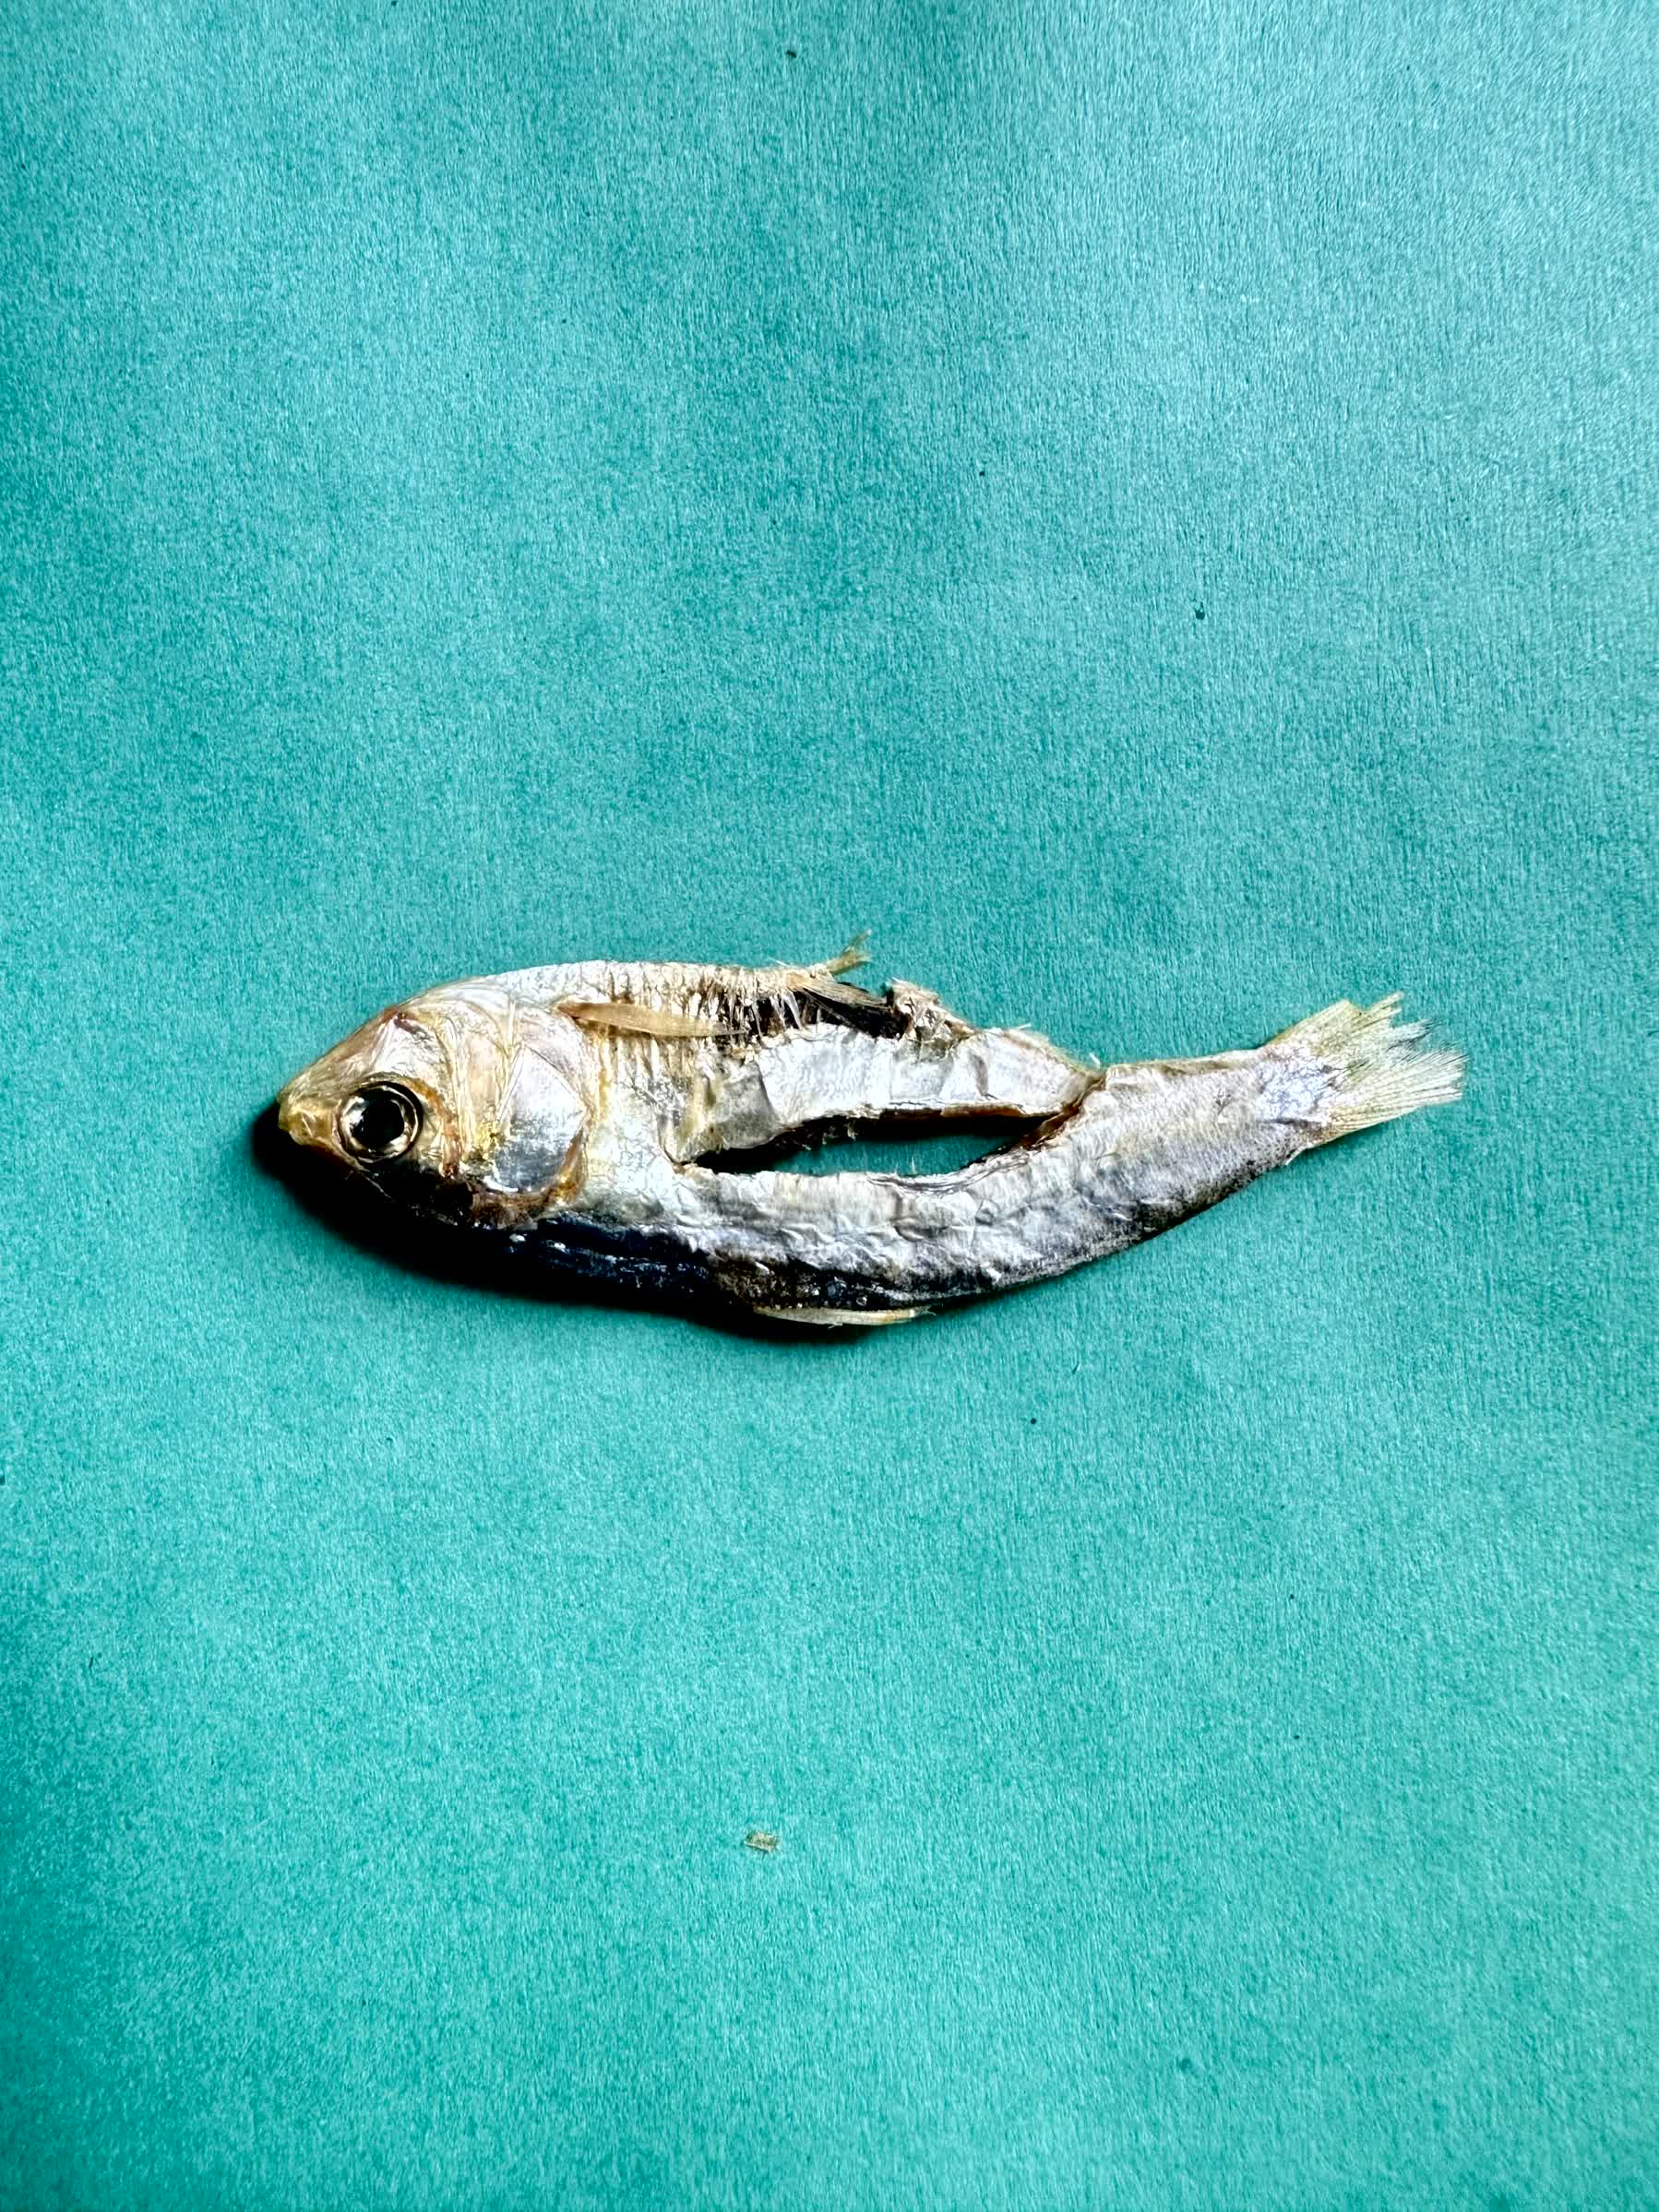
Species: Chapila